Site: saxony
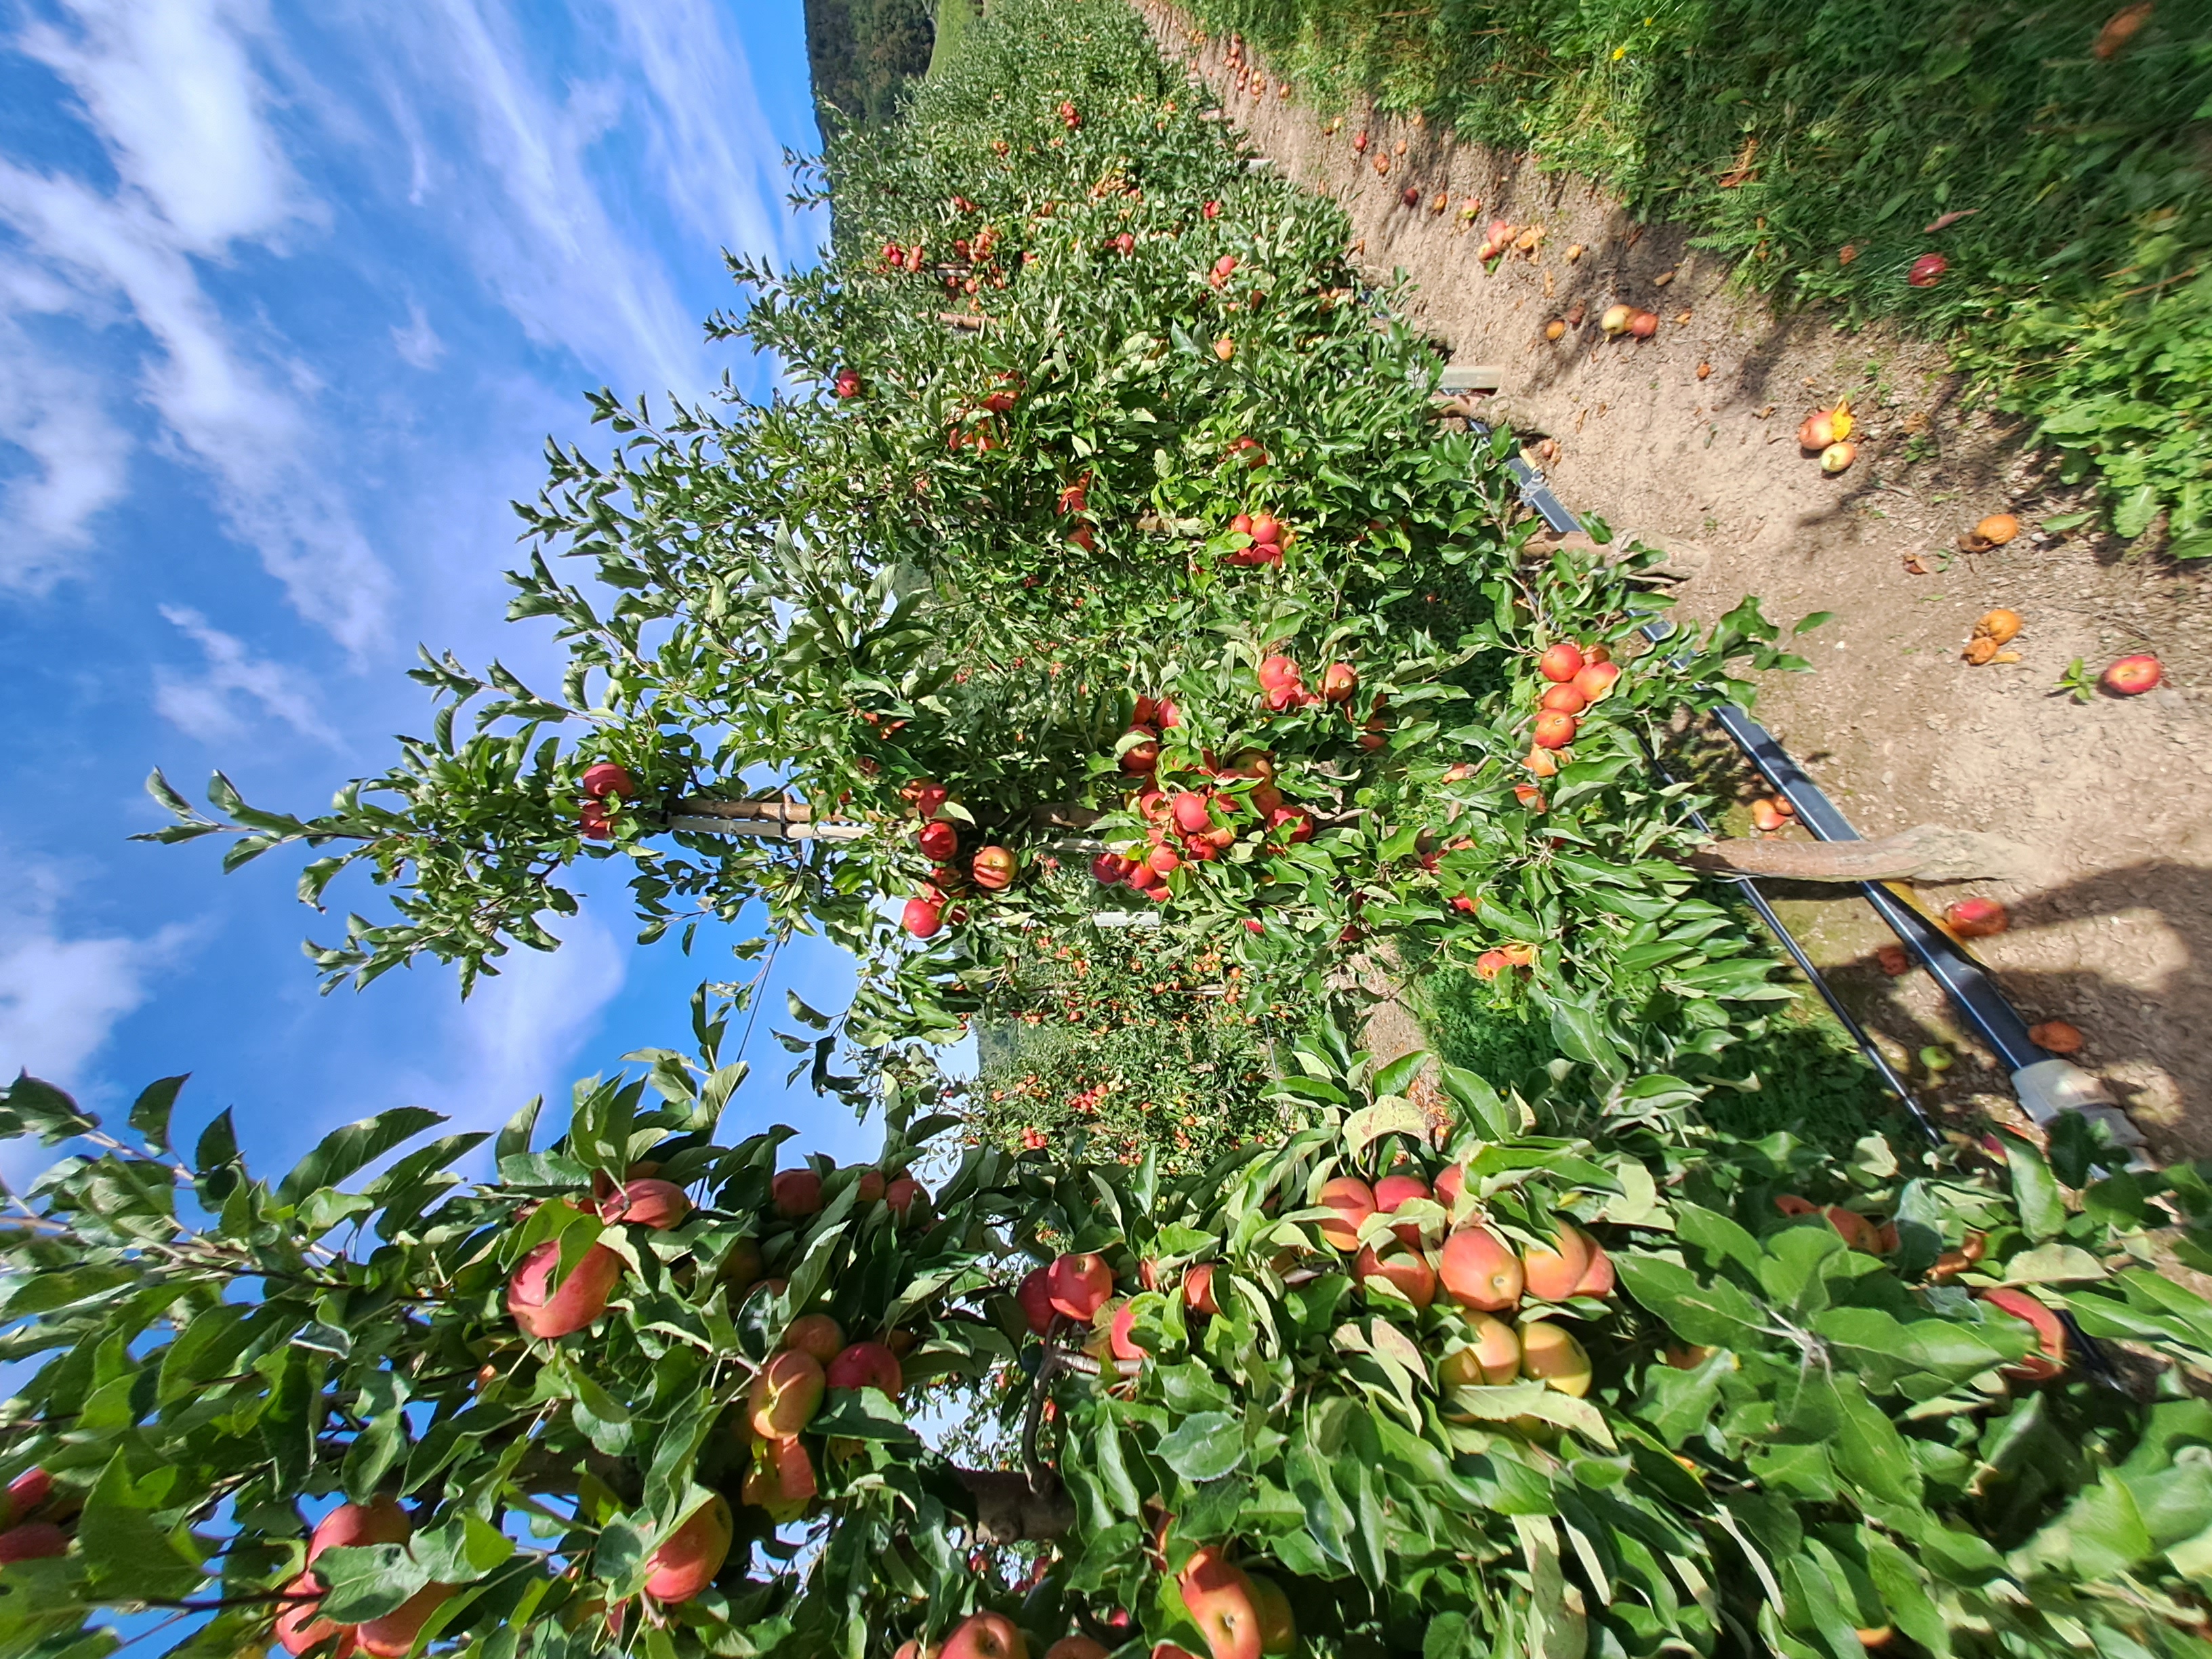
Growth stage (BBCH 87): Maturity of fruit and seed